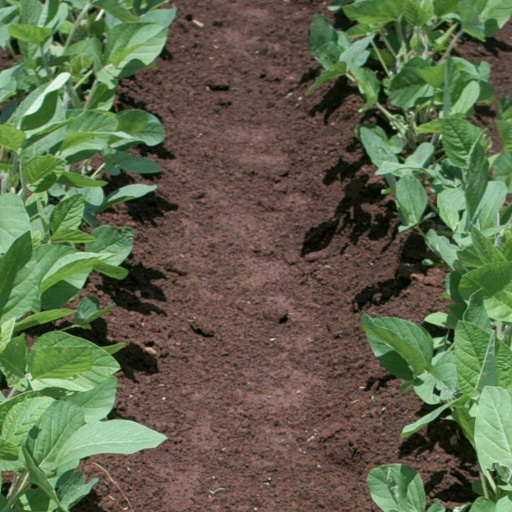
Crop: soybean